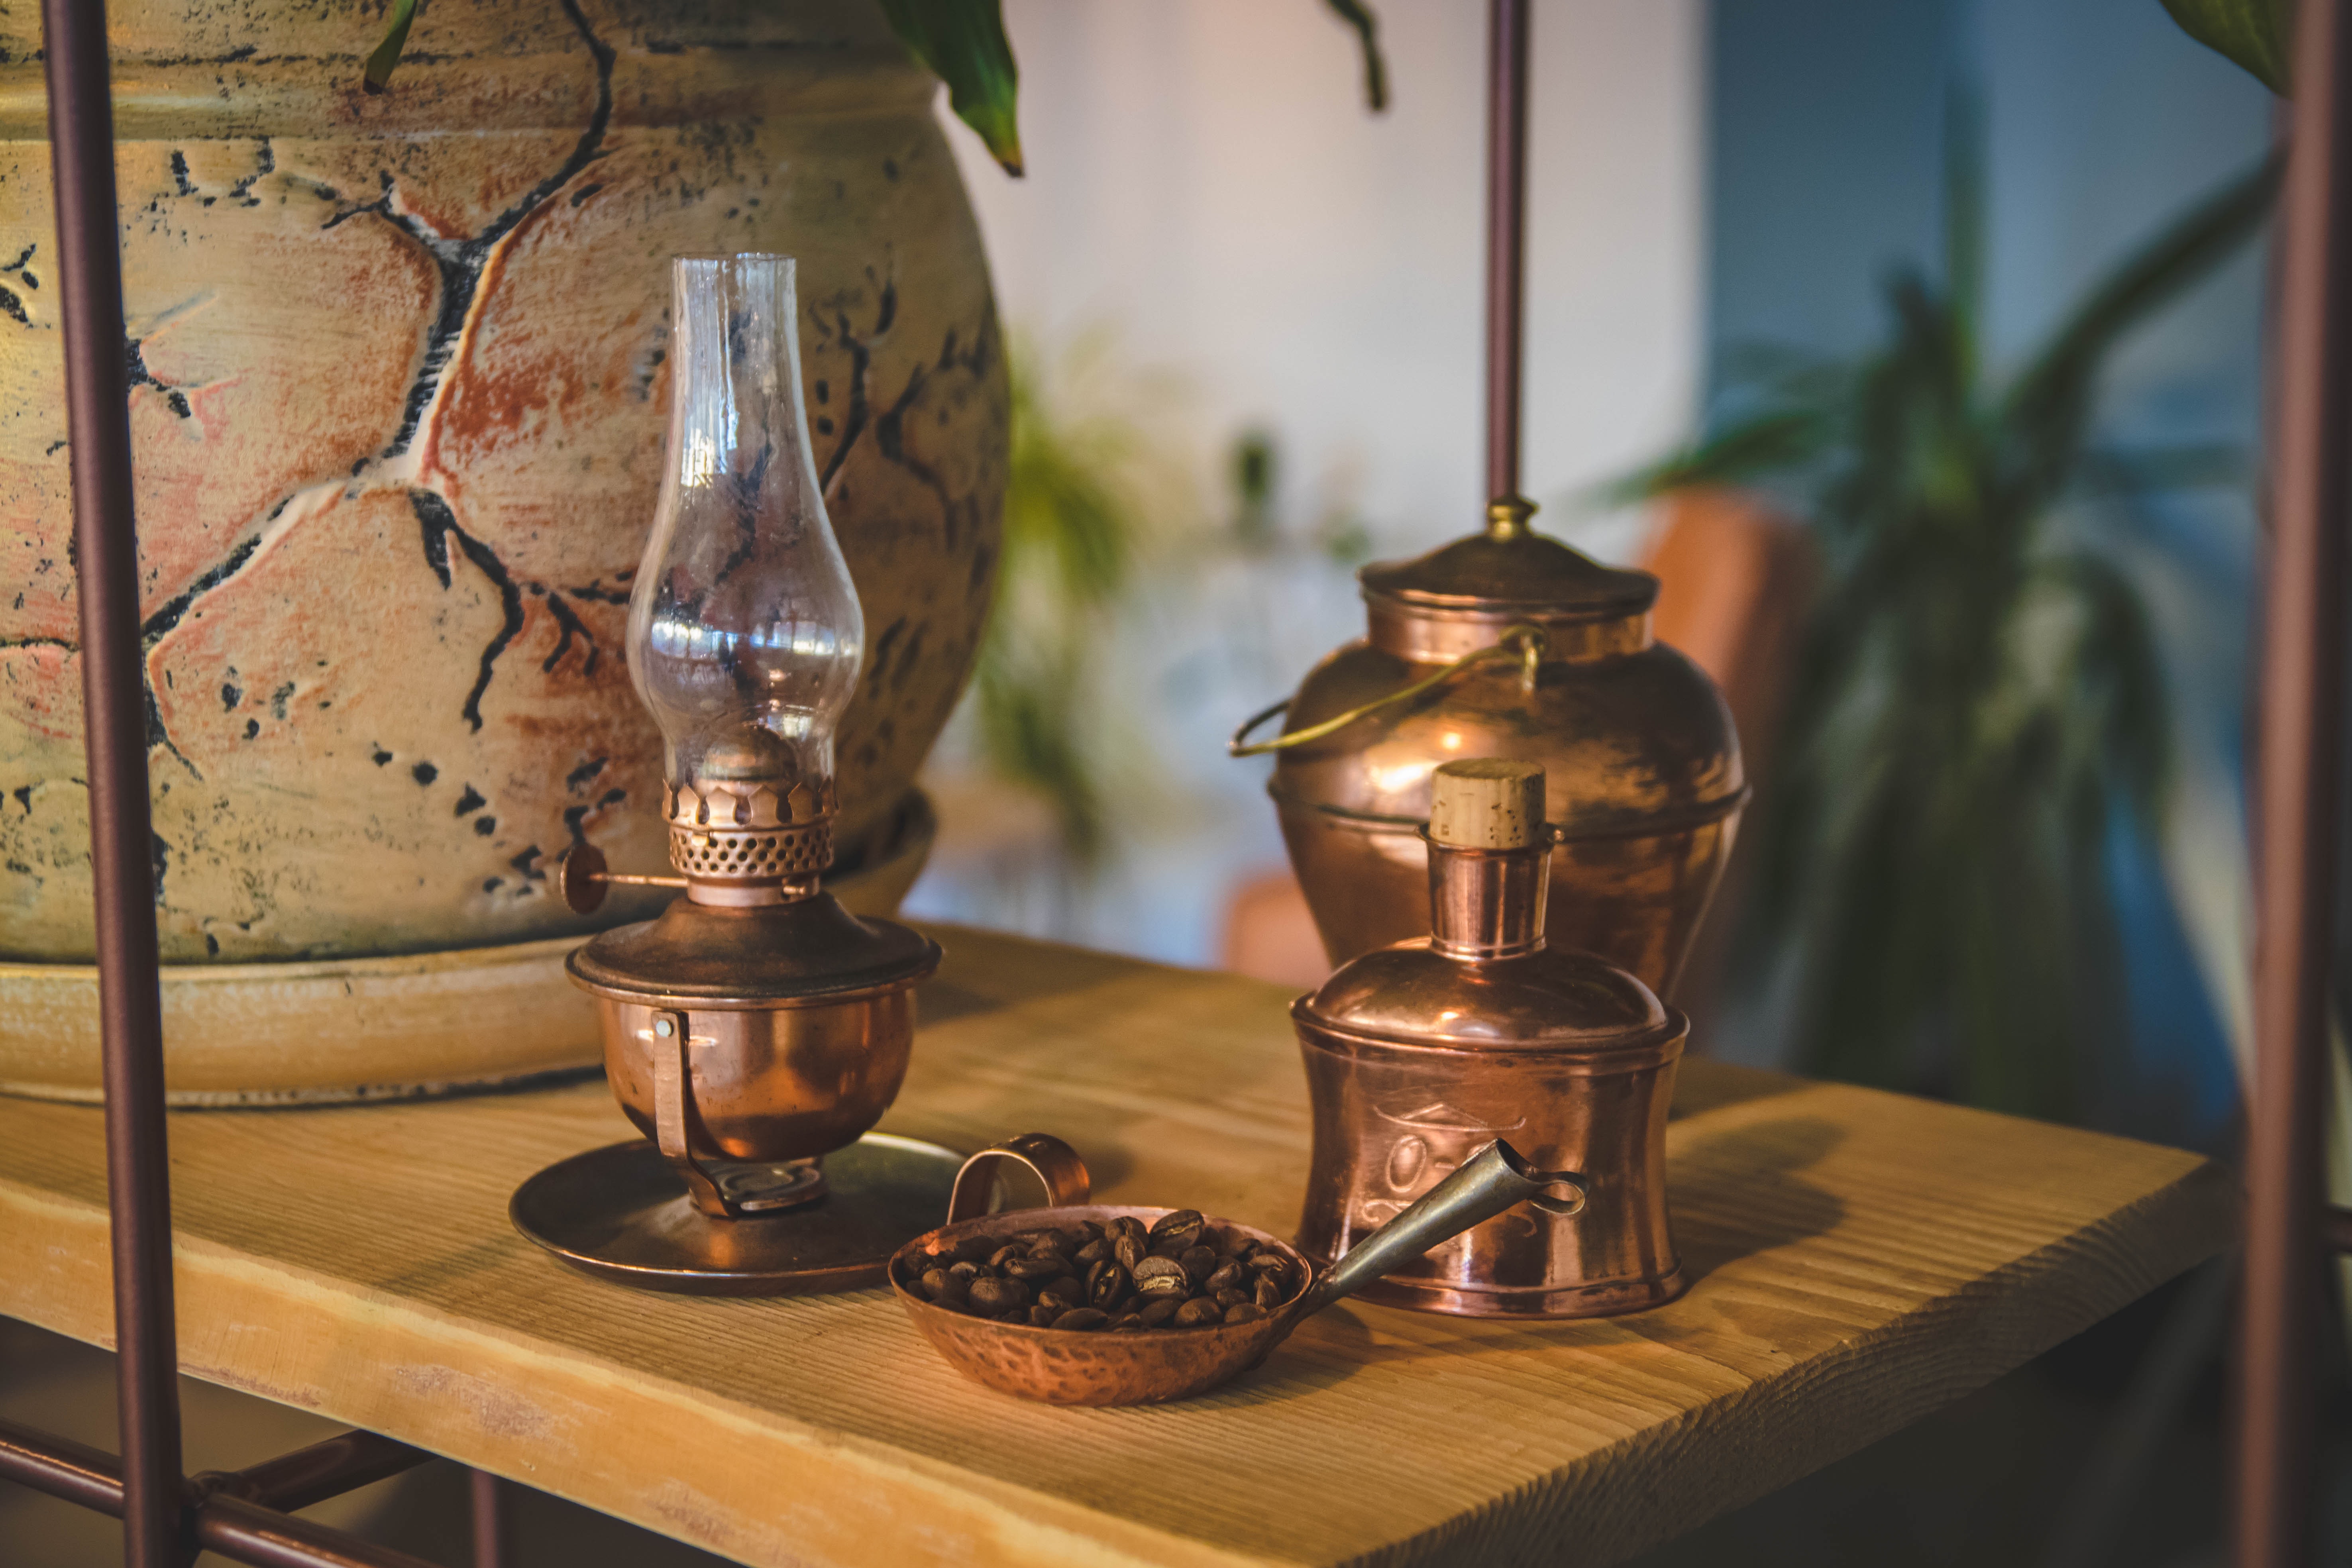
room, interior design, table, antique, brass, still life, oil lamp, wood, lamp, furniture, still life photography, glass, house, metal